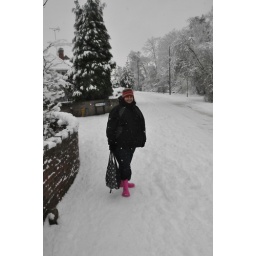
Note the pink croc wellies - because every girl needs a little something pink in her life!